Nikolai Bukharin

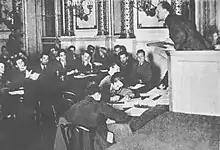
Bukharin delivers the welcome speech at the meeting of Young Communist International, 1925

According to Zhores and Roy Medvedev in "The Unknown Stalin" (2006), Bukharin's last message to Stalin stated "Koba, why do you need me to die?", which was written in a note to Stalin just before his execution. "Koba" was Stalin's "nom de guerre", and Bukharin's use of it was a sign of how close the two had once been. The note was allegedly found still in Stalin's desk after his death in 1953.